Kim Salmon

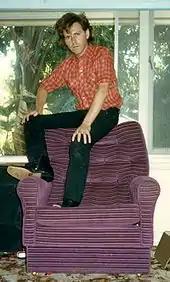
Kim Salmon at home in Perth, January 1989

In August 1983 while still a member of The Scientists, Salmon on guitar joined Beasts of Bourbon as a side project alongside old bandmates Baker and Sudjovic; with Spencer P. Jones on guitar (of The Johnnys); and Tex Perkins on vocals (ex-Tex Deadly and the Dum-Dums). In October that year they recorded the group's debut album, "The Axeman's Jazz" (July 1984). In February 1984 Salmon and Perkins formed Salamander Jim with Richard Ploog on drums (also in The Church), however by the following month Salmon had returned to his commitments with The Scientists.